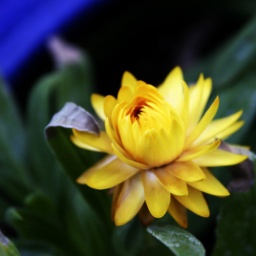
So perfectly formed--I loved having this yellow strawflower in my flower pot on my front porch!